Komodo Indonesian Fauna Museum and Reptile Park

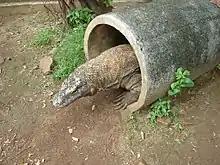
Komodo dragon in reptile park

The fauna museum was built as an integral part of Taman Mini Indonesia Indah, to showcase the fauna diversity that inhabit the Indonesian archipelago. The construction started on 1 October 1975 and finished on 1 July 1976, and officially inaugurated by President Suharto on 20 April 1978. Initially the museum displayed the collection of taxidermed animals endemic and native to Indonesia, such as the tiger, babirusa, Komodo dragon, and bird of paradise. The museum also displayed the diorama of several ecosystems of animal habitats of Indonesian archipelago, including rainforest, mangrove swamp, and savanna.